Morris Ring

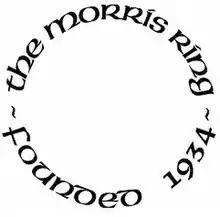

The Morris Ring is one of three umbrella groups for Morris dance sides. It was founded in 1934 by 6 sides: Greensleeves, Cambridge, East Surrey, Letchworth, Oxford and Thaxted. Members may meet several times a year, each Ring Meeting being hosted by a different member side (or several working together). The Morris Ring has grown to about 150 sides today, with another 35 associate and joint member sides, including teams from Australia, Canada, Denmark, the Netherlands and the U.S.A.